Detlef Lohse

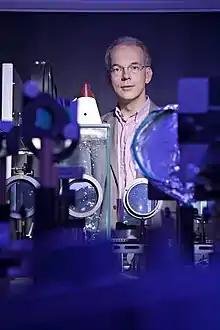
Lohse in 2005

Detlef Lohse FRS (born 15 September 1963 in Hamburg) is a German physicist (fluid dynamicist) and professor in the University of Twente's Department of Physics of Fluids in the Netherlands.